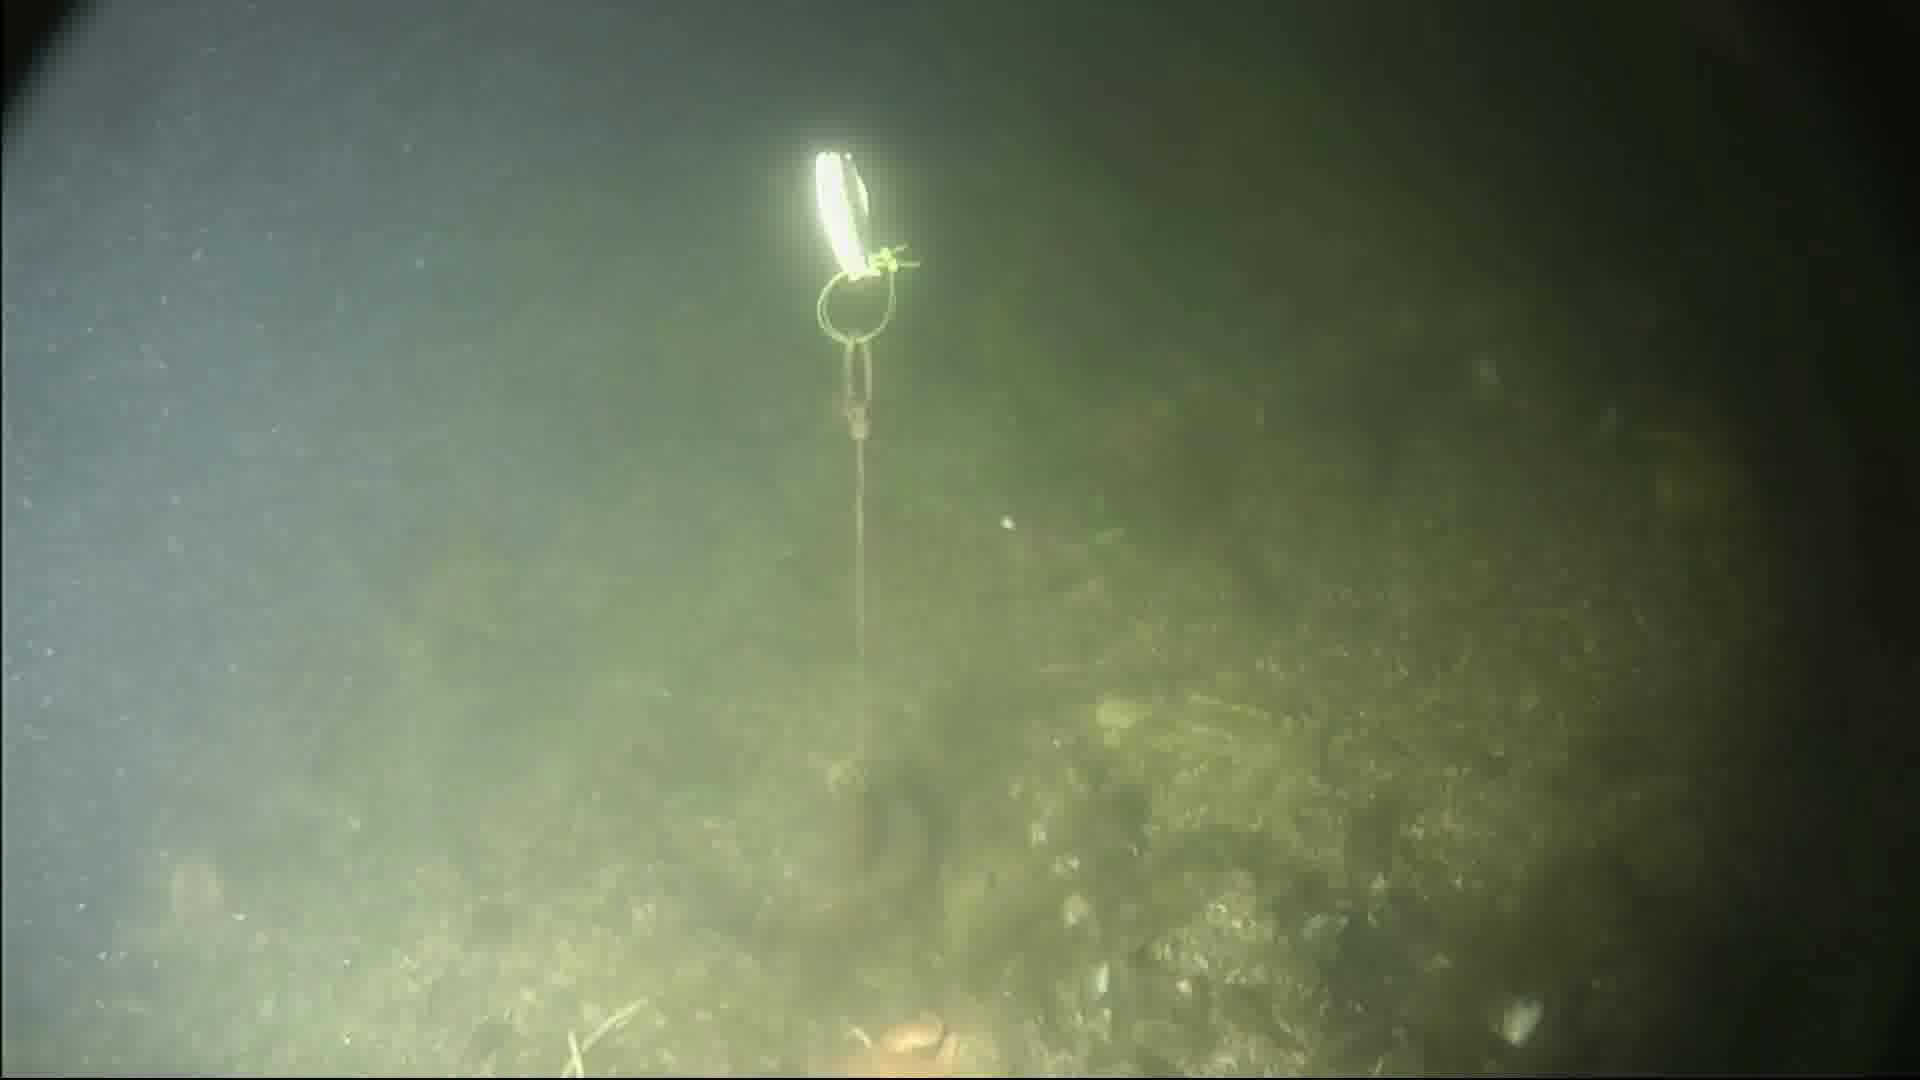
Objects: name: crab
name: starfish